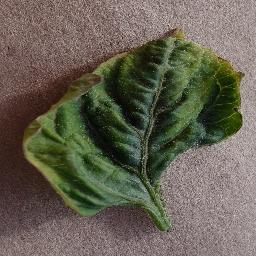
Label: Tomato___Tomato_Yellow_Leaf_Curl_Virus